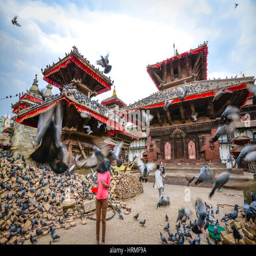
young girls feed doves in the yard